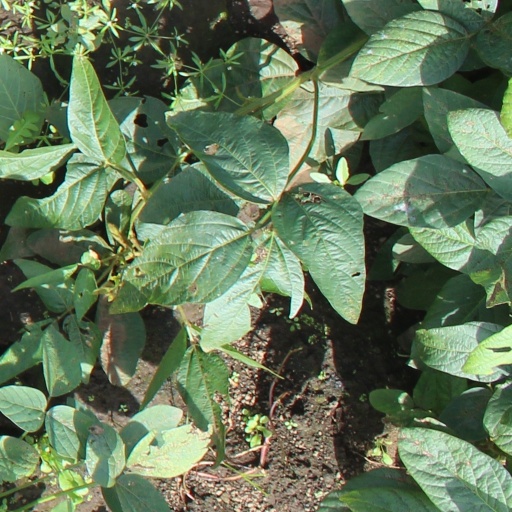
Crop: soybean